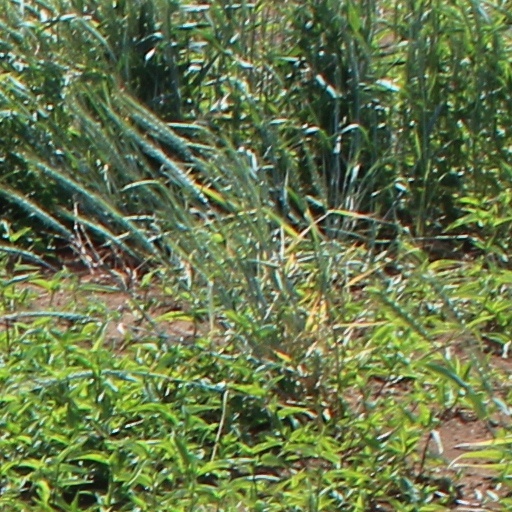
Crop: wheat